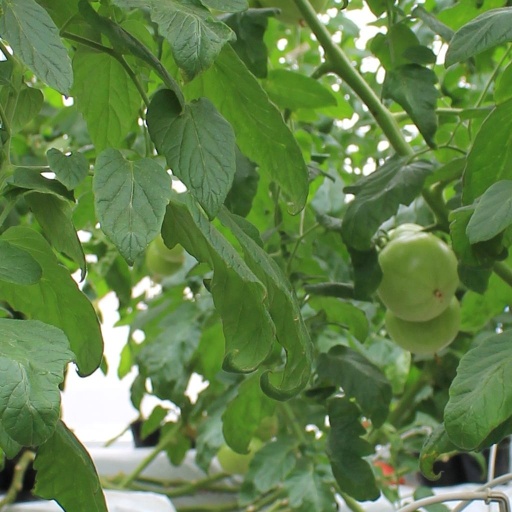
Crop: tomato